Sports in Hamilton, Ontario

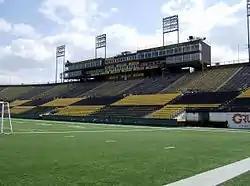
Ivor Wynne Stadium

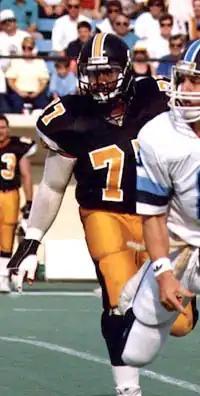
Grover Covington

Hamilton based football teams have captured the Grey Cup a total of 15-times, which is second best among Canadian cities (Toronto teams have won 21-times). The Hamilton Tiger-Cats have won eight, the Hamilton Tigers have won five and the Hamilton Flying Wildcats and the Hamilton Alerts each won once. The Hamilton Alerts were the first team from Hamilton to win the Grey Cup back in 1912 against the Toronto Argonauts in Hamilton at the old A.A.A. Grounds. The city of Hamilton has hosted the Grey Cup Finals a total of 10-times, the last one being in 1996 (84th Grey Cup) in the "Snow Bowl" where the Toronto Argonauts defeated the Edmonton Eskimos by a score of 43–37. This was also the only Grey Cup game in Hamilton that did not feature a Hamilton-based team.